Northern celestial hemisphere

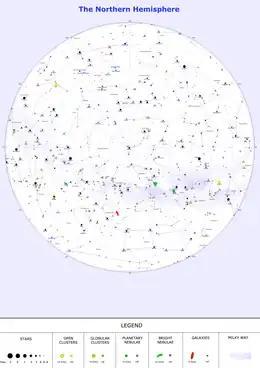
A star chart of the entire Northern Sky, centered on the north celestial pole

The northern celestial hemisphere, also called the Northern Sky, is the northern half of the celestial sphere; that is, it lies north of the celestial equator. This arbitrary sphere appears to rotate westward around a polar axis due to Earth's rotation.